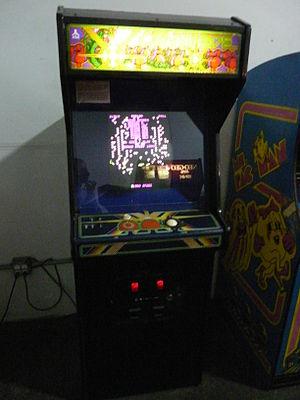
Centipede est un jeu vidéo développé par Atari Inc., sorti en 1981 sur borne d'arcade. C'est le seul jeu de Dona Bailey, qui l'a programmé conjointement avec Ed Logg. Il est considéré comme un des premiers jeux à avoir attiré les femmes dans les salles d'arcade, après Pac-Man.